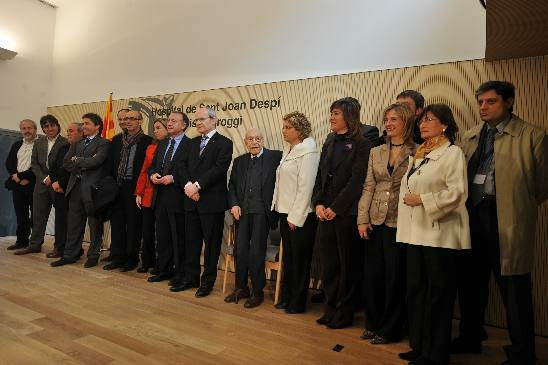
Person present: Yes